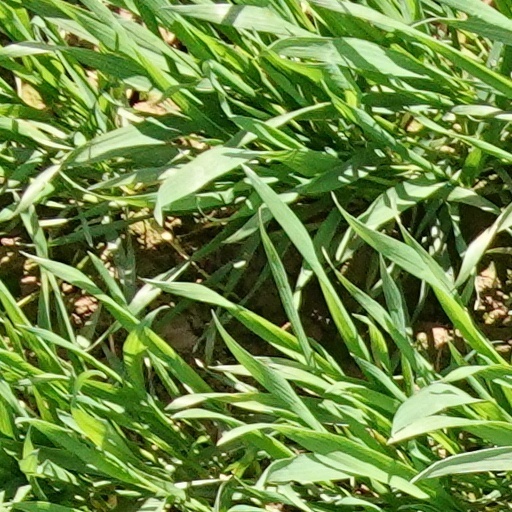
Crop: wheat